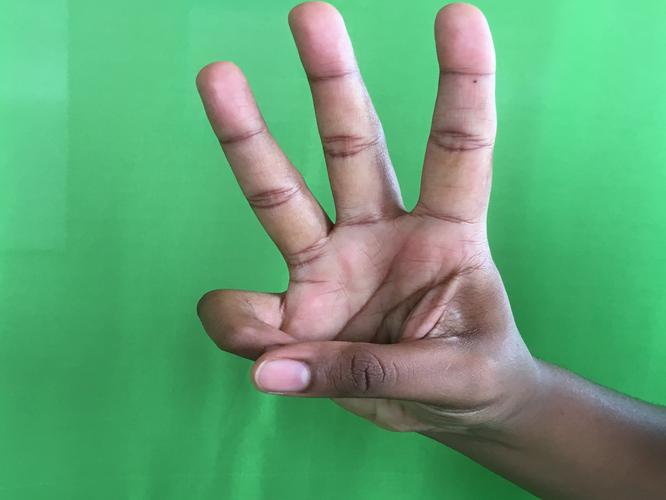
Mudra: Trishulam
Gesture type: single_hand